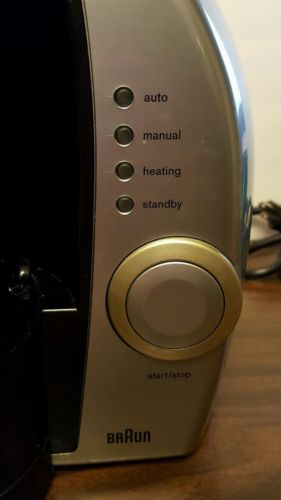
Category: coffee maker